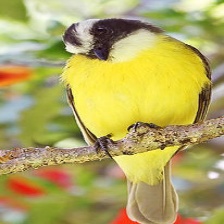
Species: GREAT KISKADEE
Scientific name: PITANGUS SULPHURATUS